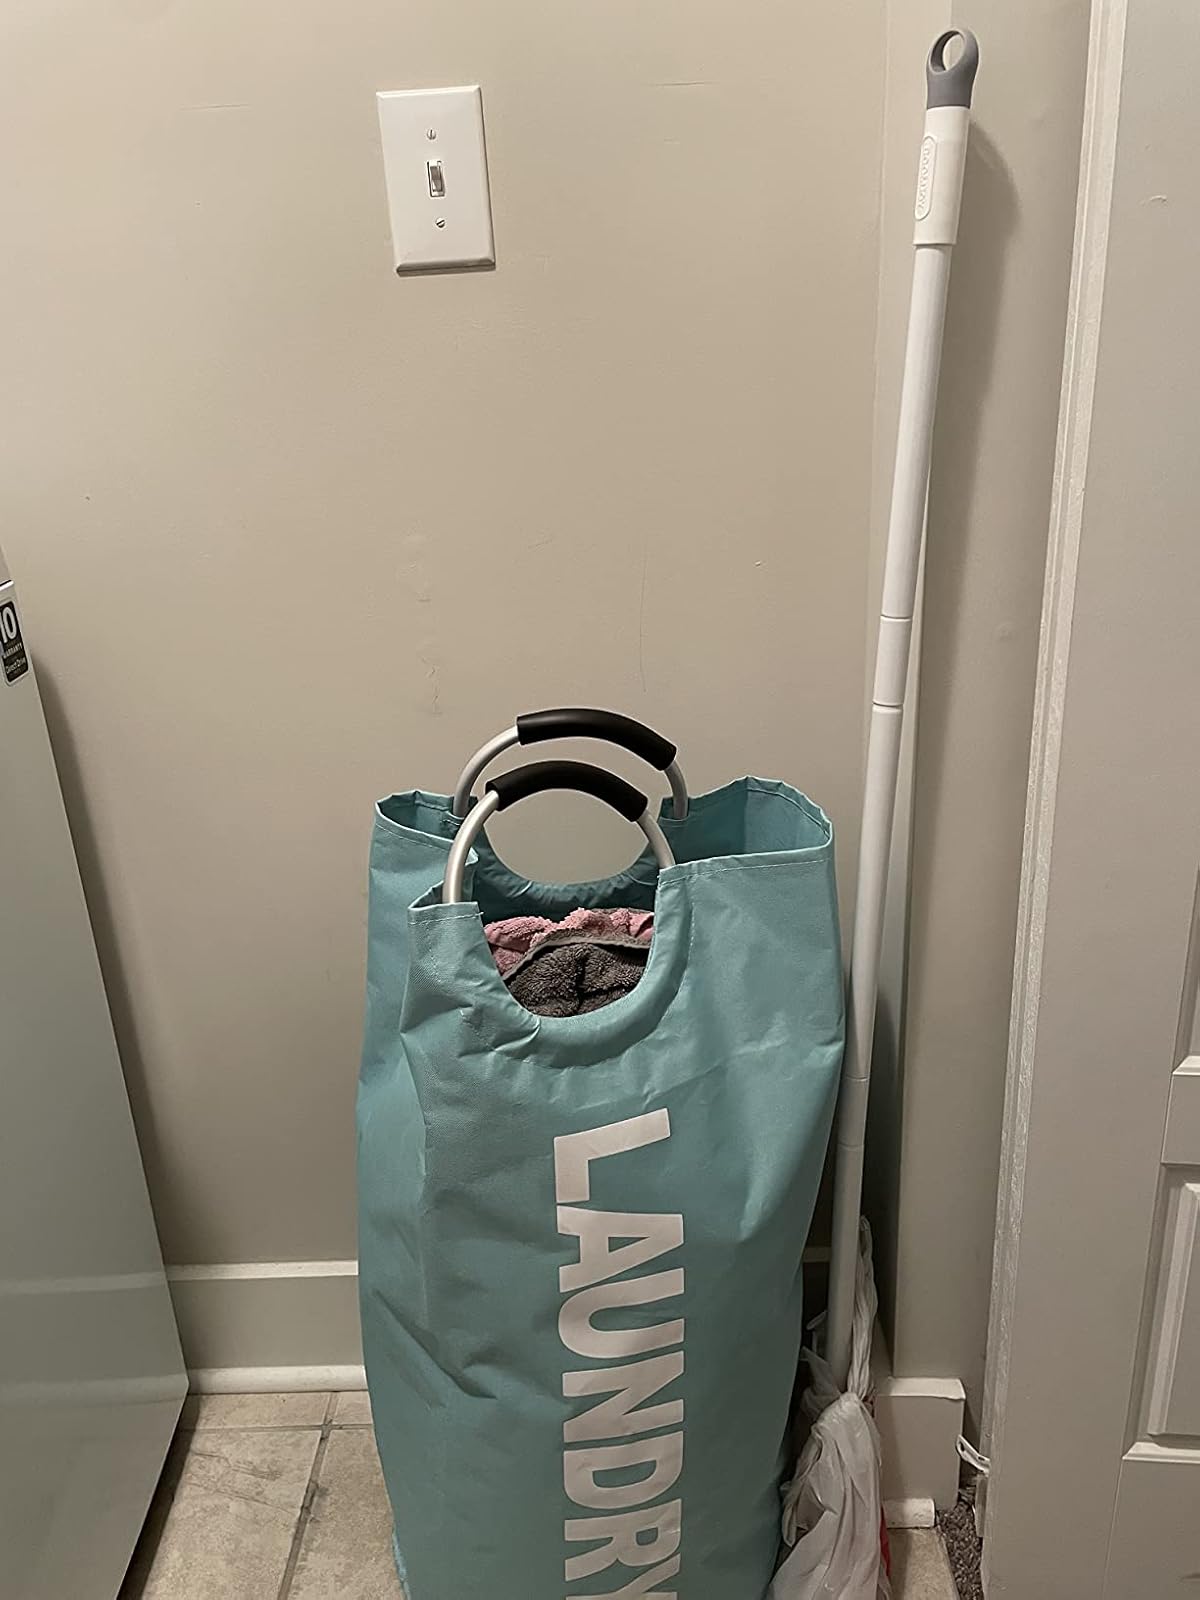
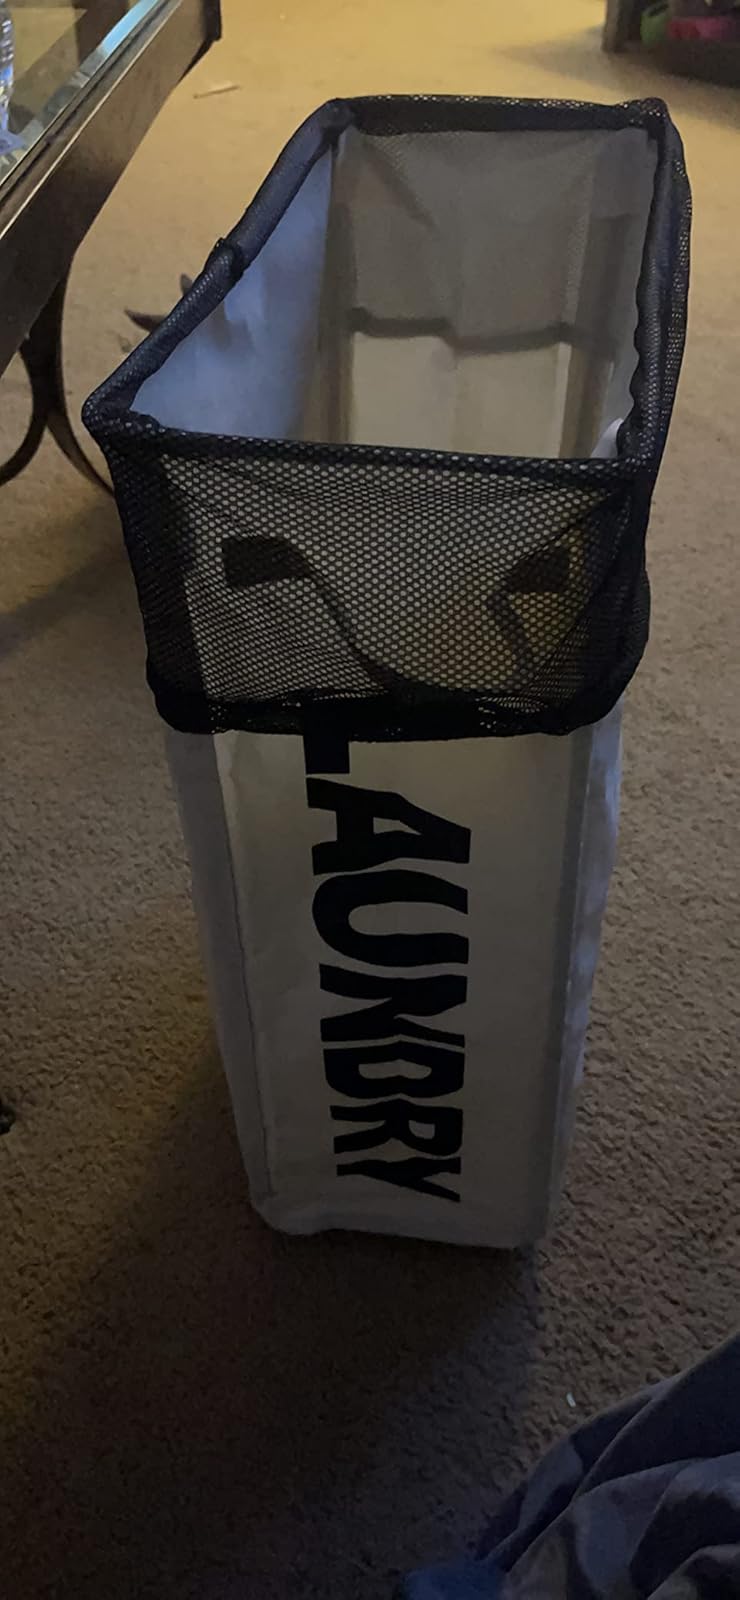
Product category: items_hamper
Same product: no